GuJian

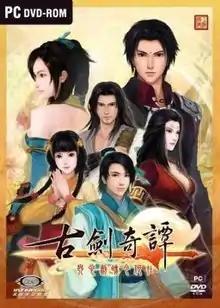

GuJian is a 3D role-playing video game developed by with the Gamebryo engine and published by . The first installment of the "Gujian" series, it was originally released in China on July 10, 2010 for Microsoft Windows. An Xbox One port of the game was announced in 2014.